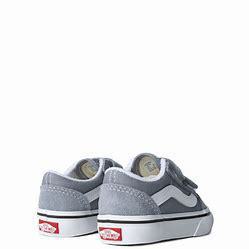
Brand: Vans
Model: Old Skool V